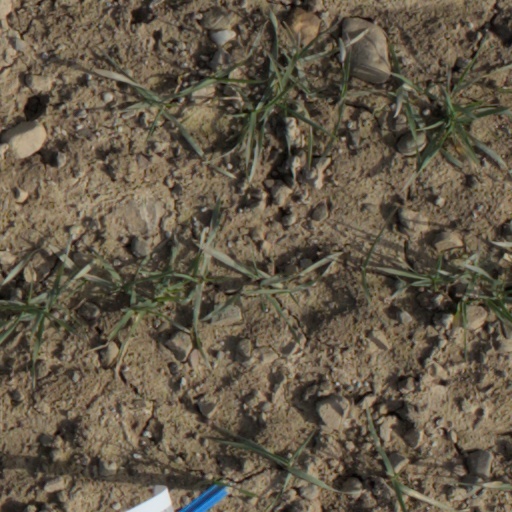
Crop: wheat